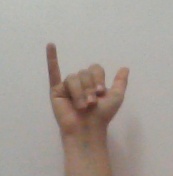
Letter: ya